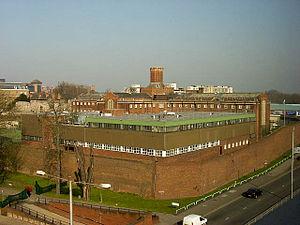
La prison de Reading, également connue sous le nom ancien de « geôle de Reading », est un ancien établissement pénitentiaire situé en Angleterre, à Reading dans le comté de Berkshire. La prison est gérée, jusqu’à sa fermeture à la fin 2013, par le service des prisons britannique. La prison est un monument historique du Royaume-Uni.
Sir George Gilbert Scott, est un architecte anglais. Il fut l'un des architectes les plus prolifiques qu'a produit le Royaume-Uni ayant construit, rénové ou agrandi pas moins de 800 édifices principalement religieux.